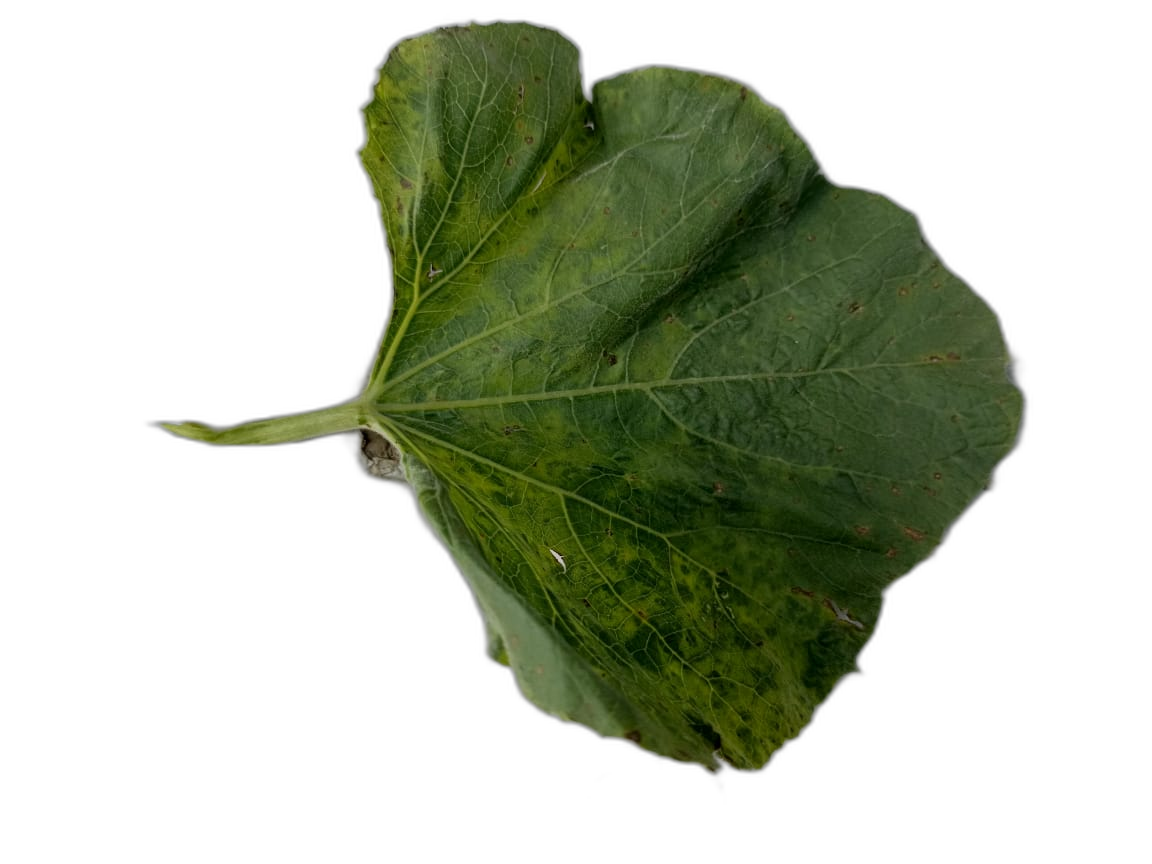
Crop: Bottle Gourd
Label: Mosaic_Virus